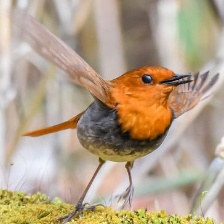
Species: JAPANESE ROBIN
Scientific name: ERITHACUS AKAHIGE
ImageNet parent category: robin